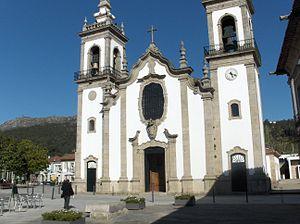
Vila Nova de Cerveira est une municipalité du Portugal, située dans le district de Viana do Castelo et la région Nord.